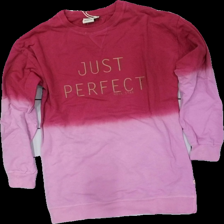
View: front
Type: Sweater
Category: Children
Brand: Not in the list
Brand text on label: nova star
Colors: Pink
Material: 100% cotton
Pattern: Other
Cut: Regular
Size: 152
Season: All
Price range: <50
Recommended usage: Reuse